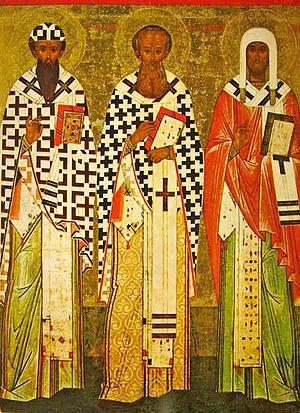
L'école de Novgorod est un courant artistique formé d'un ensemble de peintres russes, connus pour leurs icônes et leurs peintures murales. Ils sont actifs du XIIᵉ au XVIᵉ siècle à Novgorod. Pendant cette période, sous l'influence de Théophane le Grec, les peintres ont conservé les traditions byzantines et leur art est devenu la base de la peinture d'icônes en Russie.